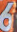
Number: 6